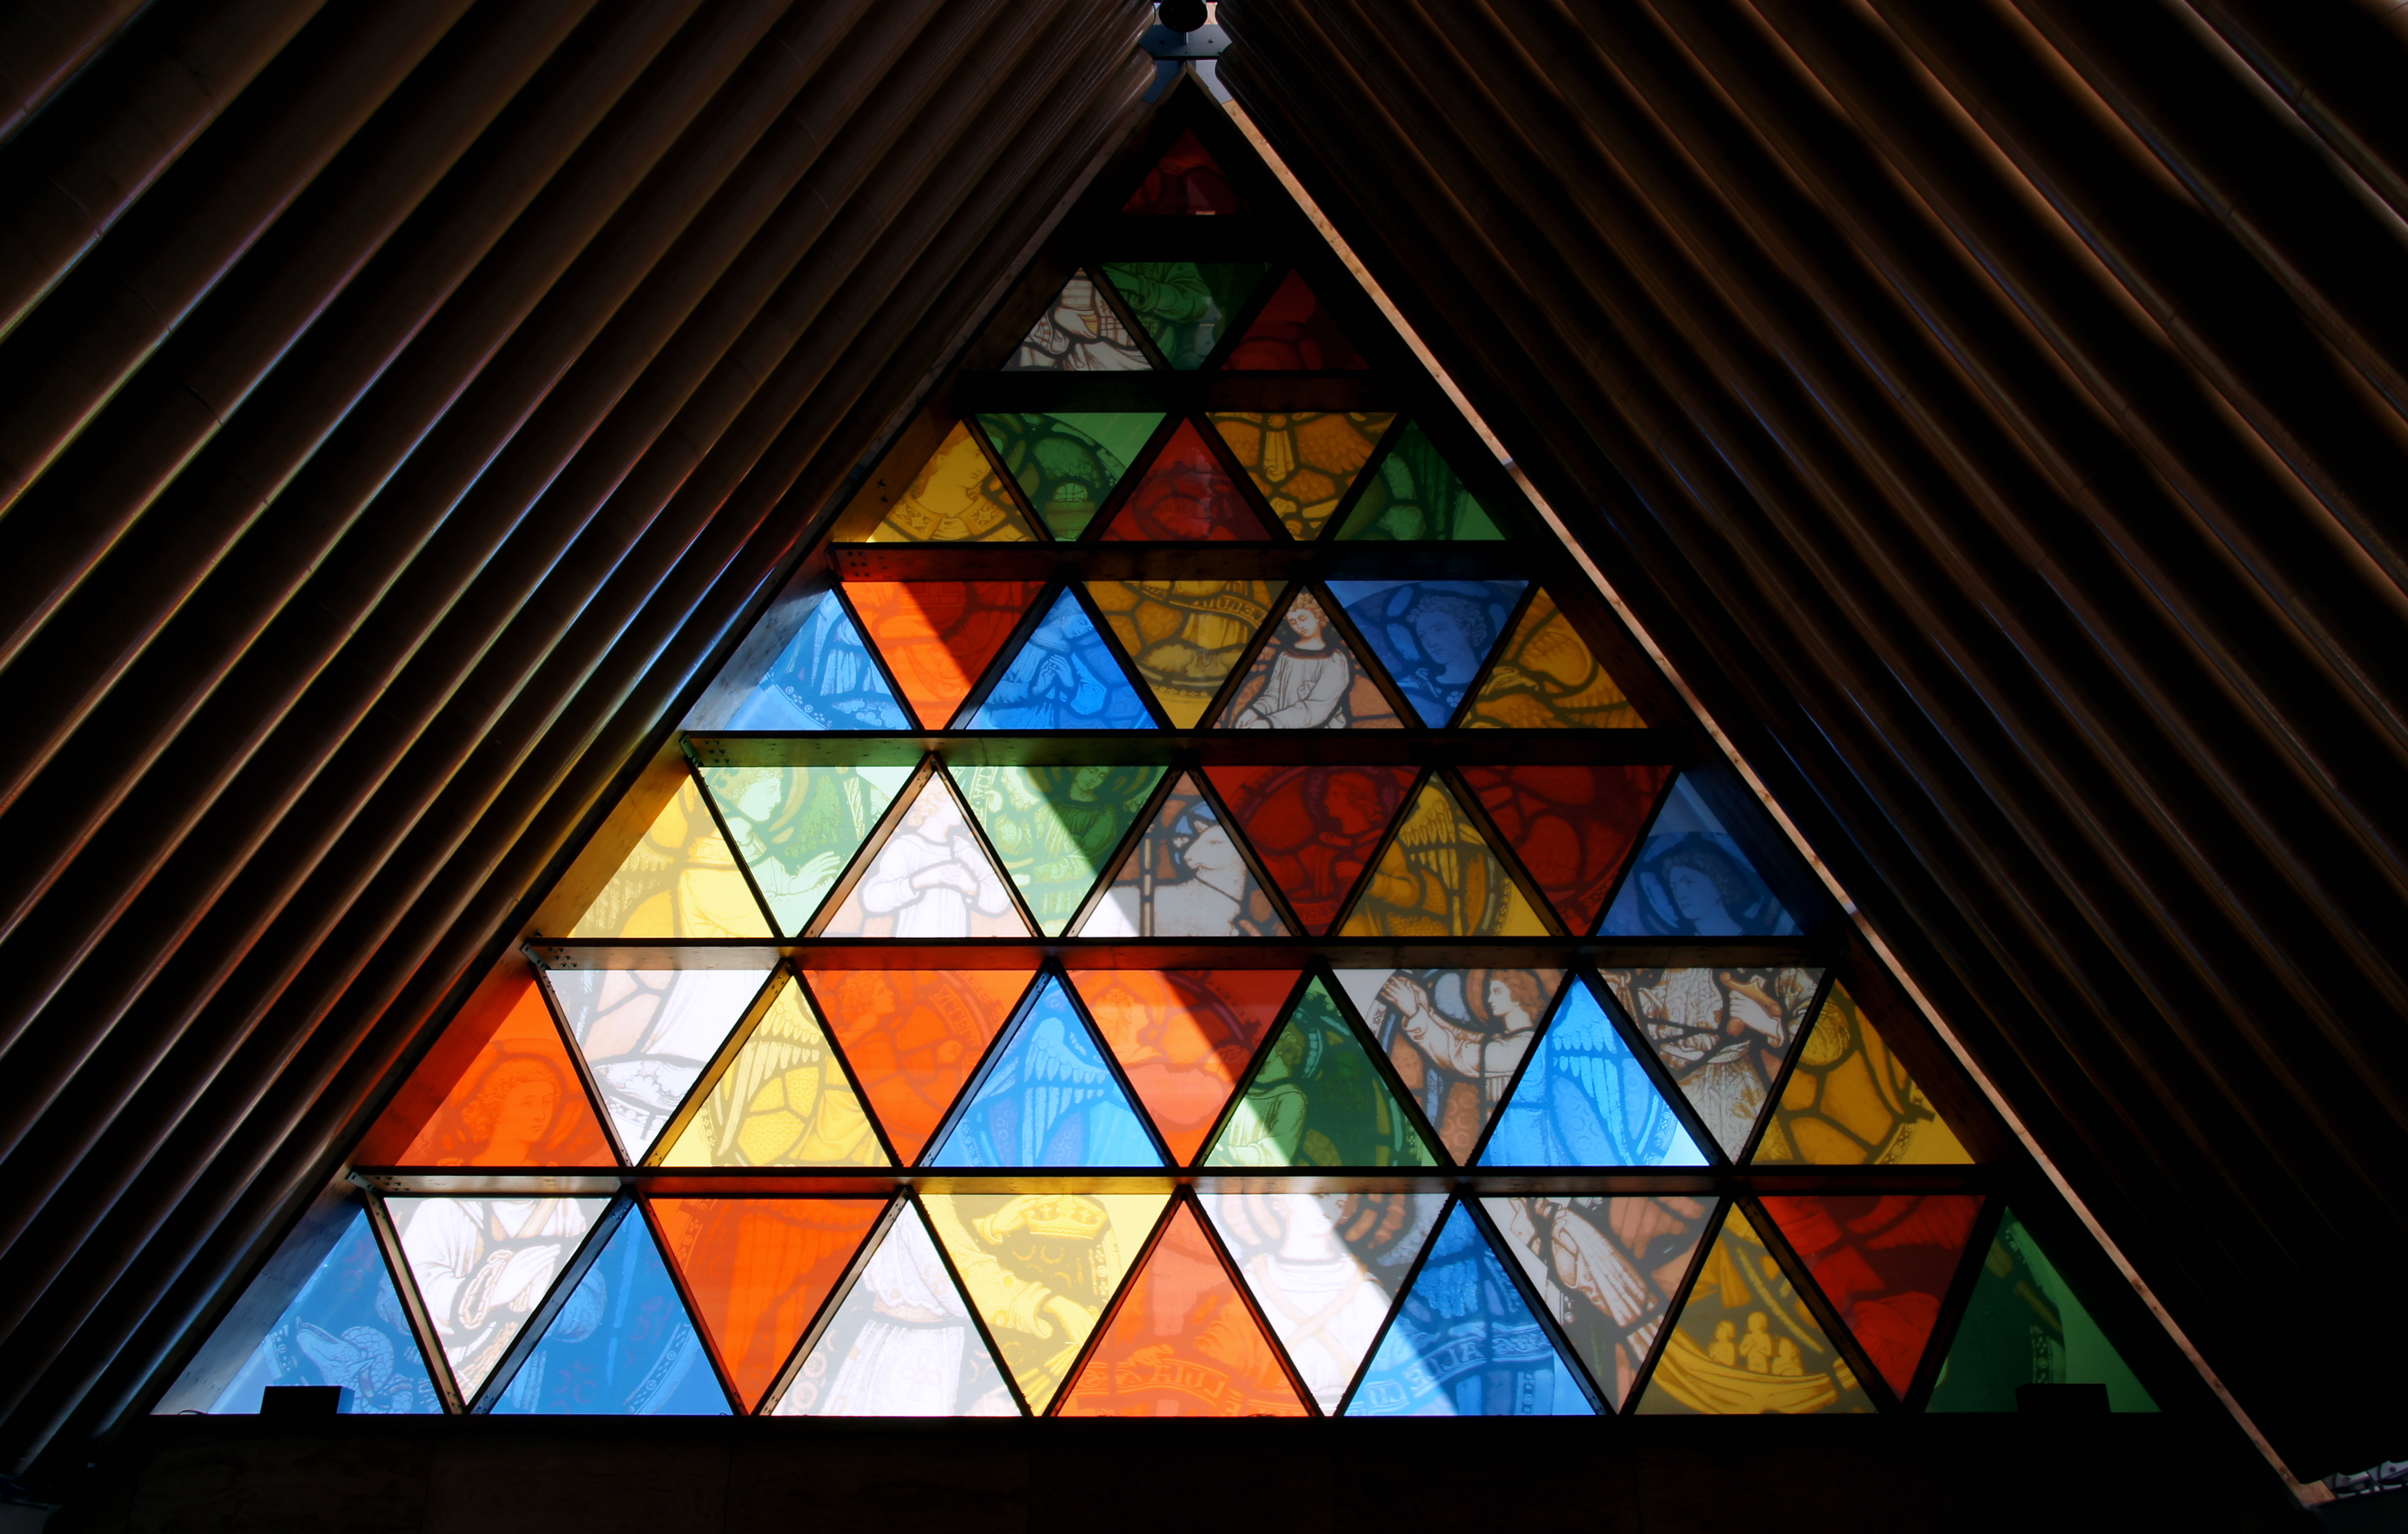
light, window, glass, color, material, stained glass, publicdomain, symmetry, transitionalcathedral, daylighting